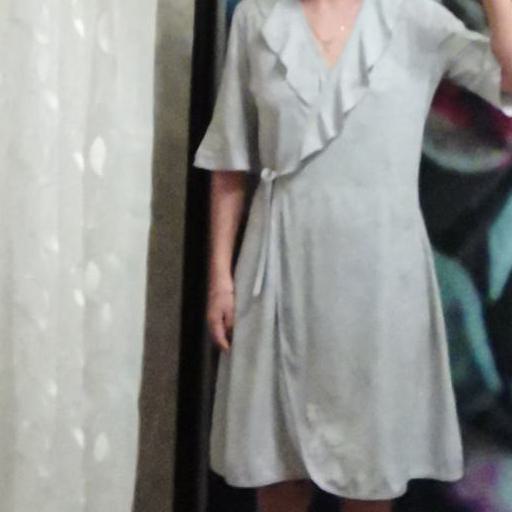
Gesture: no_gesture